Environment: real
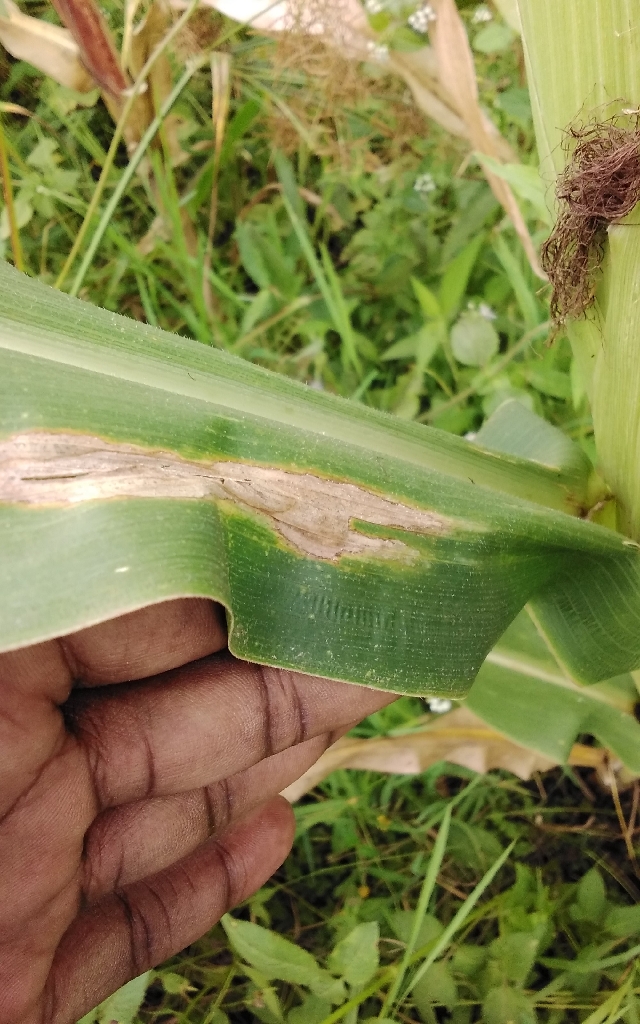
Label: northern_corn_leaf_blight